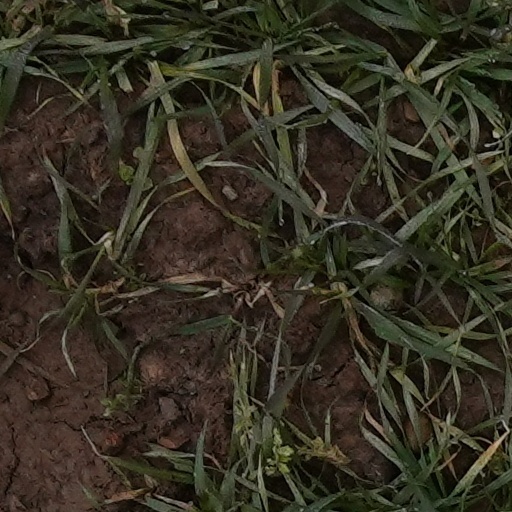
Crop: wheat